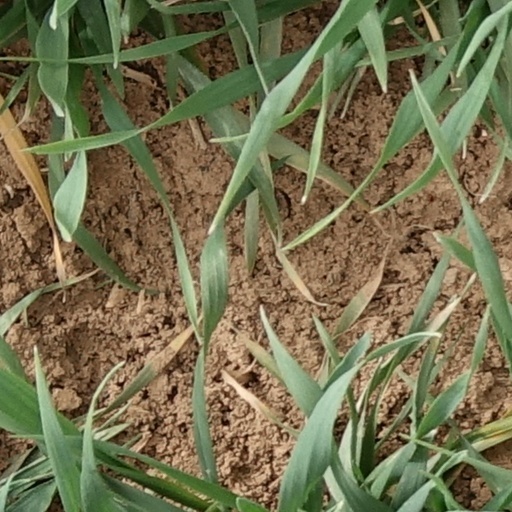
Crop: wheat